Magda Logomer

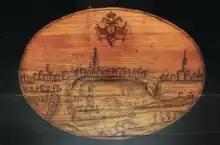
Križevci around 1755

Magda Logomer was born on May 18, 1706, in , in the Kingdom of Croatia of Austro-hungarian empire. Her parents as per the baptismal register are Stephan Logomer and Anastasia Jankovich.